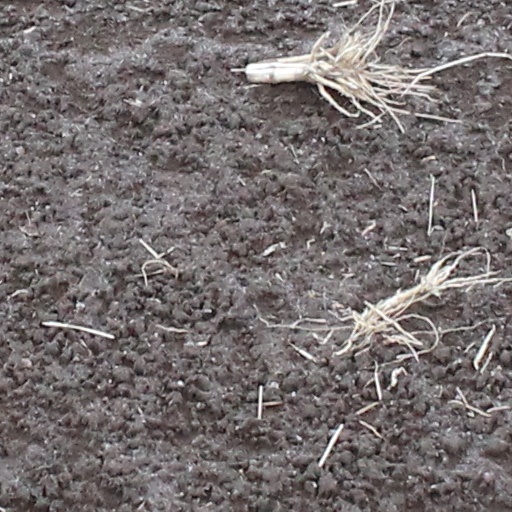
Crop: wheat